Wings of Storm

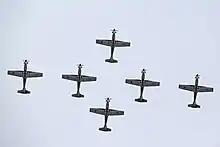
Performance of the 'Krila Oluje' team at the 20th anniversary of the founding of the Armed Forces of the Republic of Croatia, 2011

During the performance, the aircraft fly at distances less than 2 m from each other, at speeds of up to 550 km/h and the loads that the pilots endure are from -2.5 g to +6.5 g.